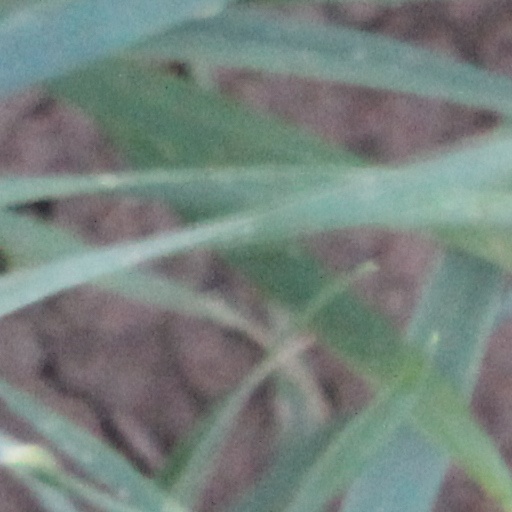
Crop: wheat